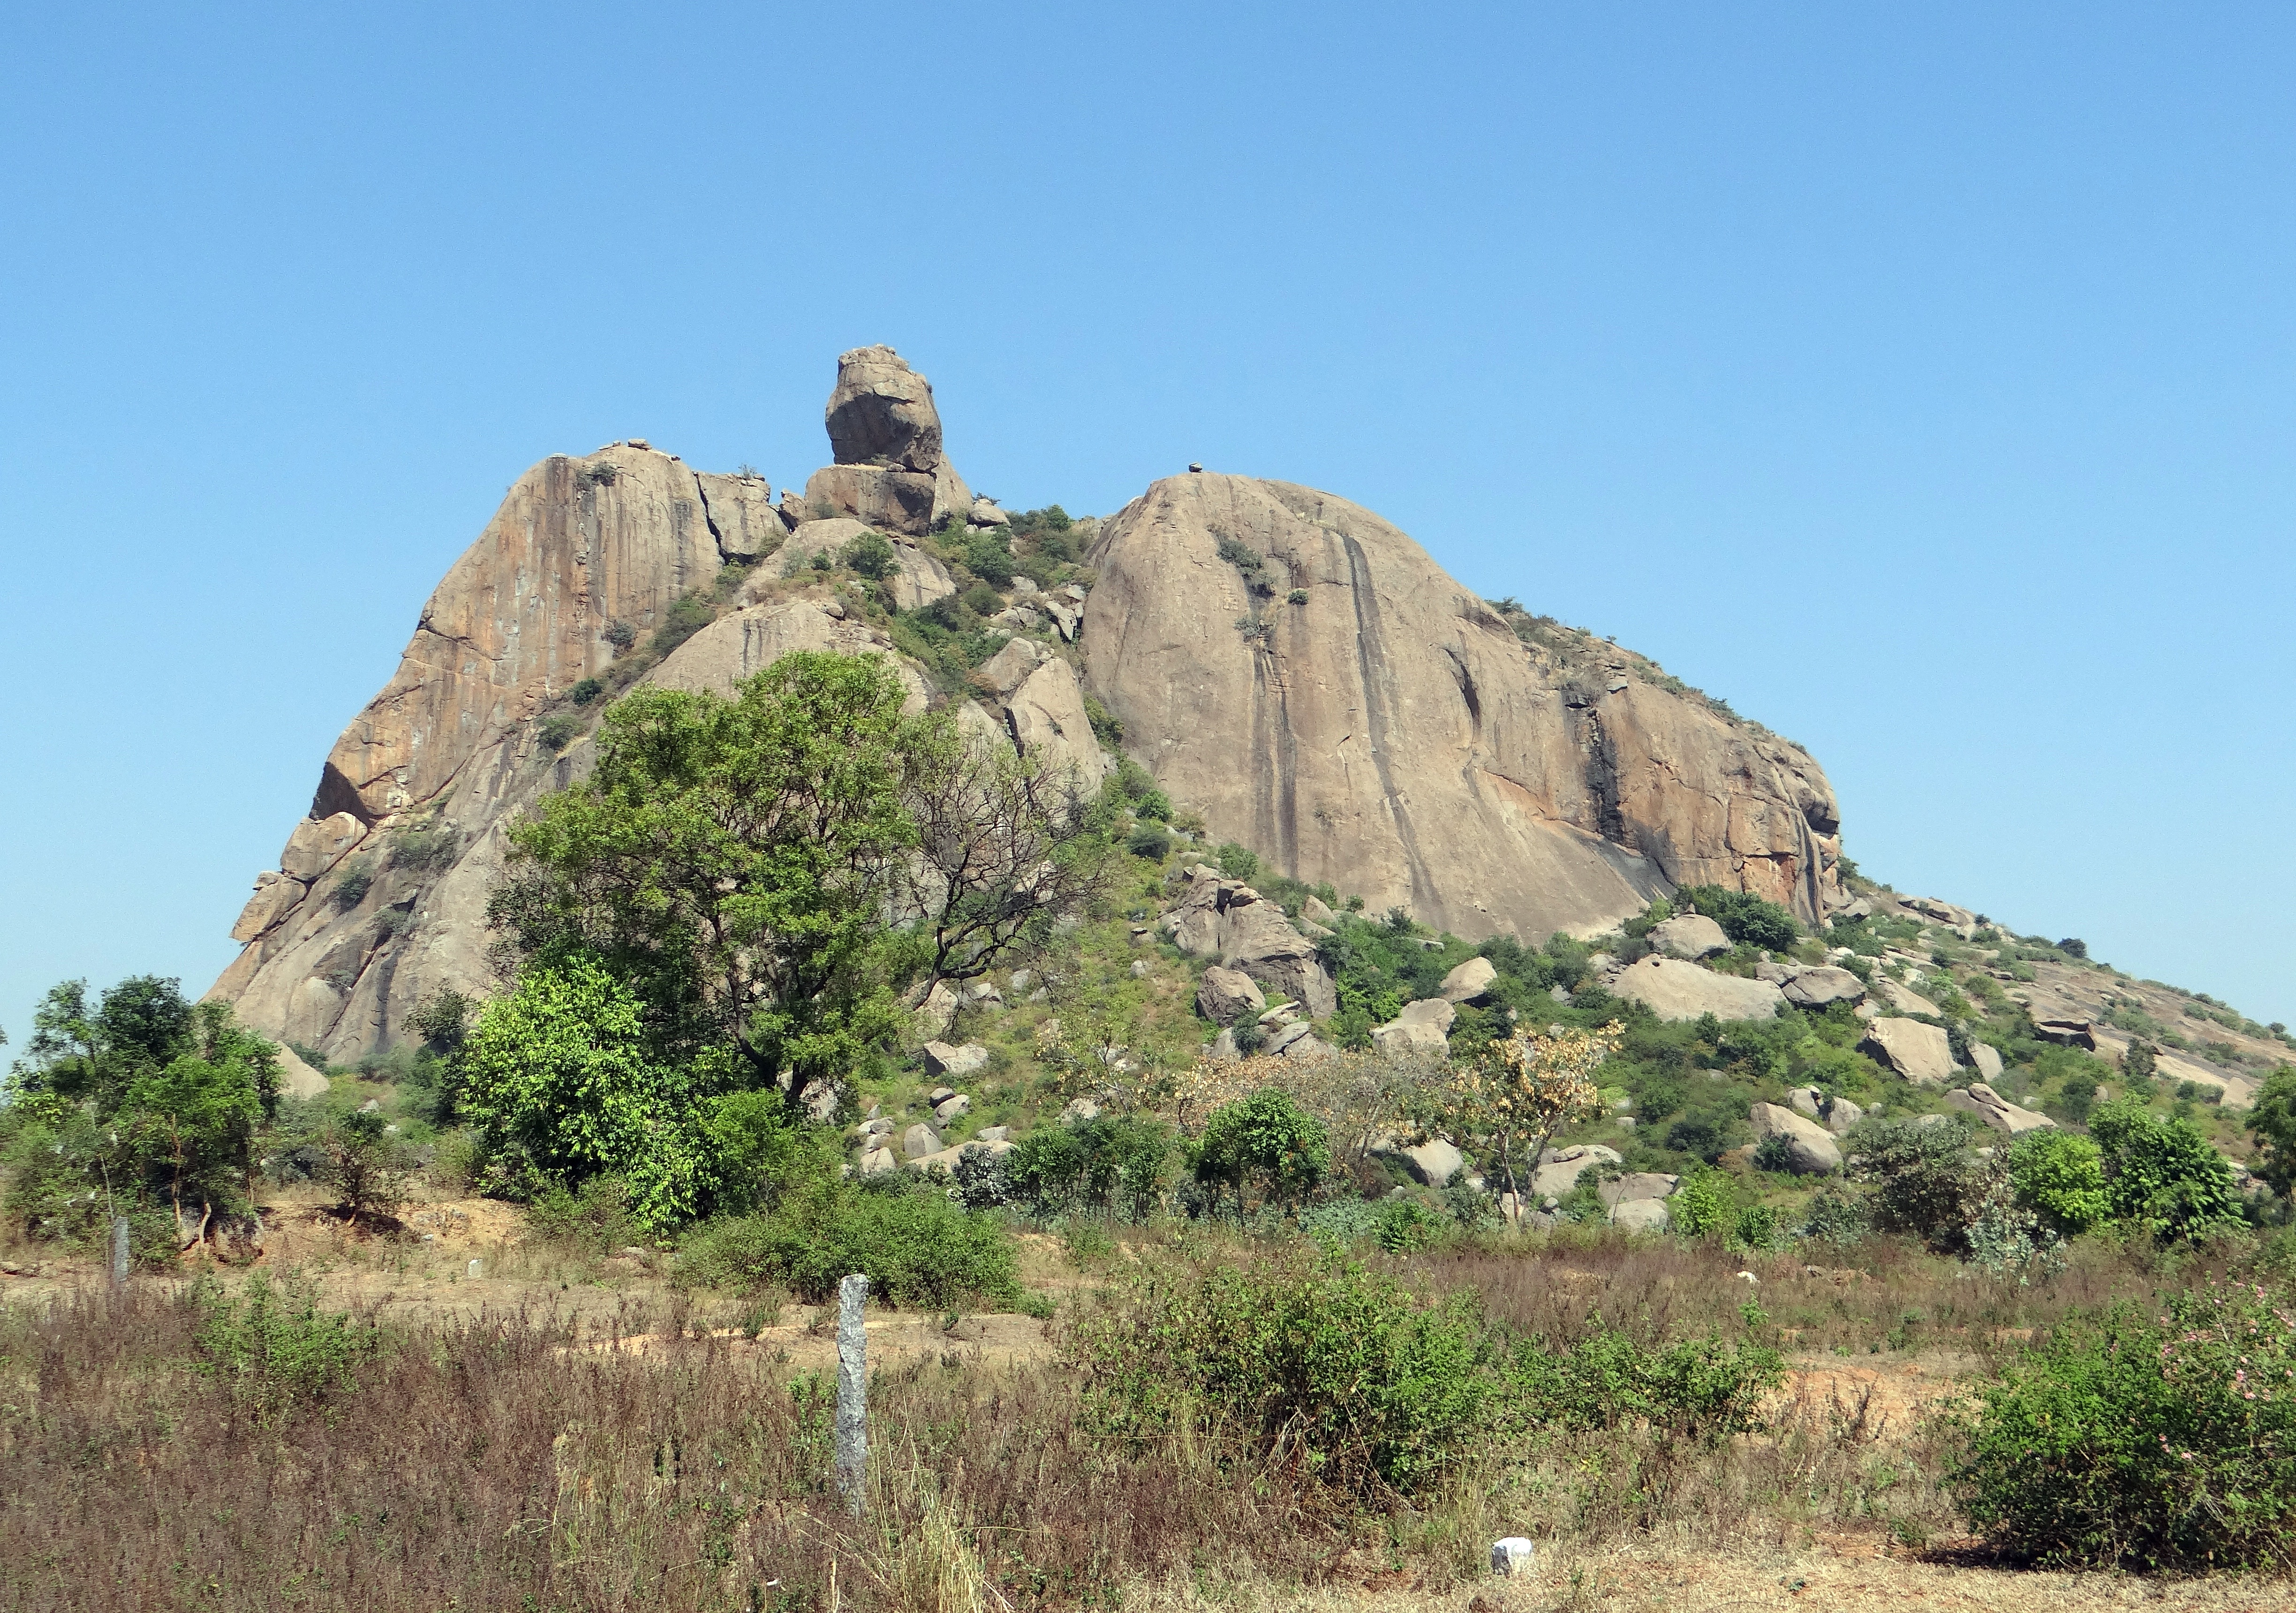
landscape, nature, rock, mountain, hill, valley, formation, cliff, rock formation, rocky, terrain, erosion, geology, ruins, badlands, boulders, plateau, india, granite, wadi, butte, karnataka, ancient history, hillock